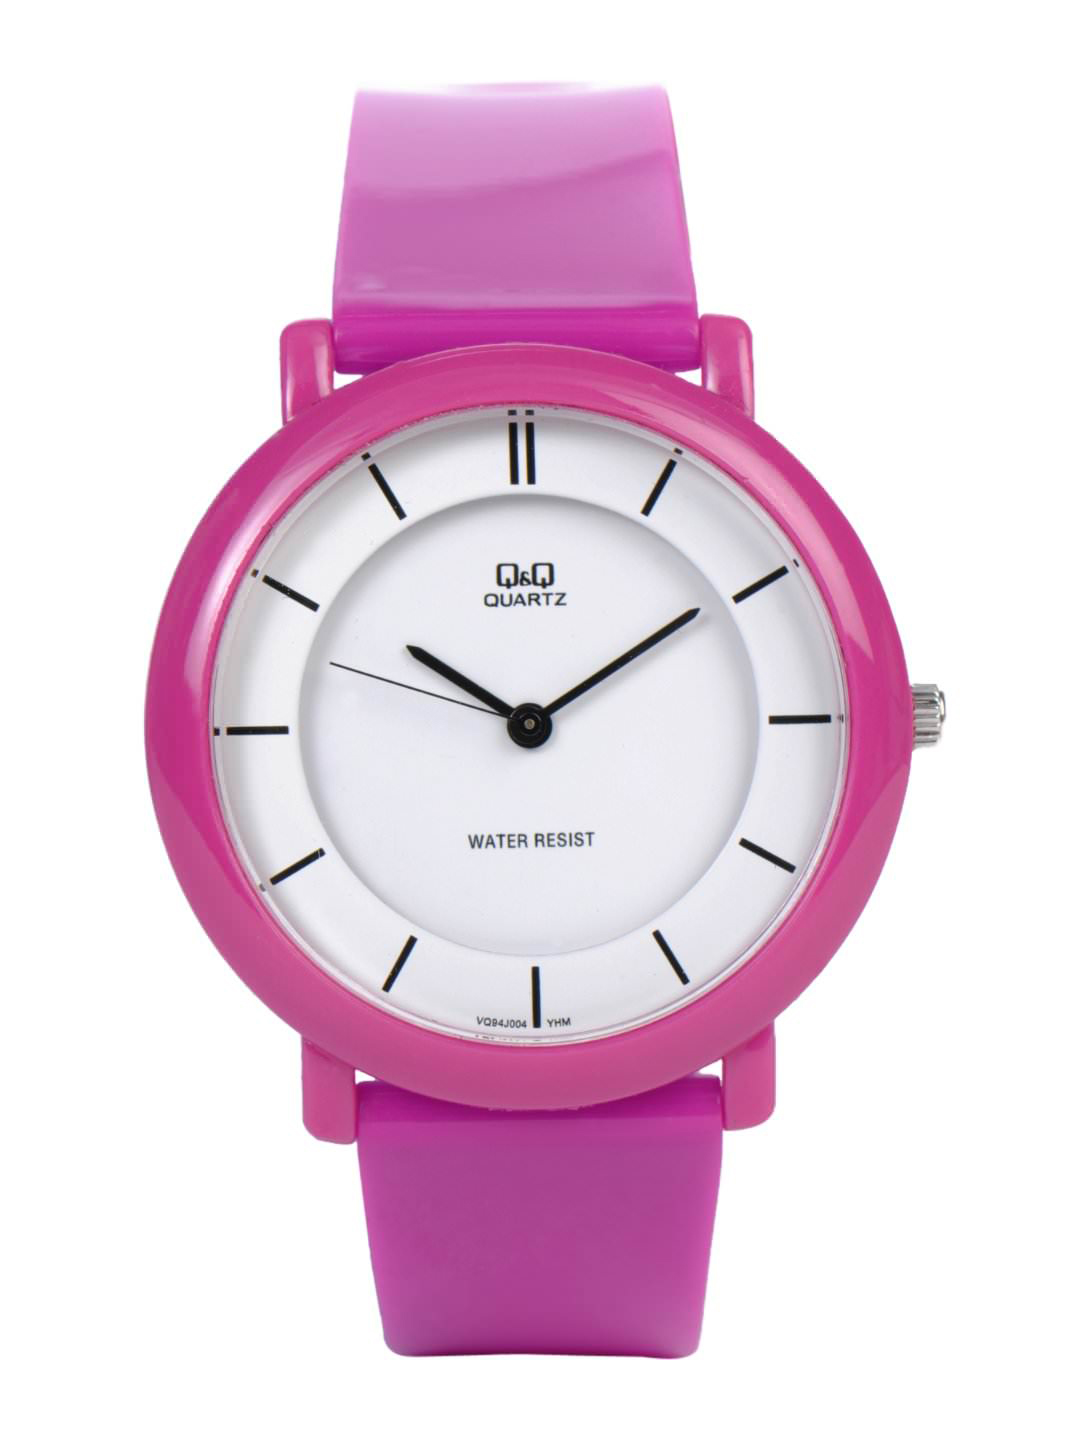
Q&Q Women White Dial Watch
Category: Accessories / Watches / Watches
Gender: Women
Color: White
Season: Winter 2016
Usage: Casual